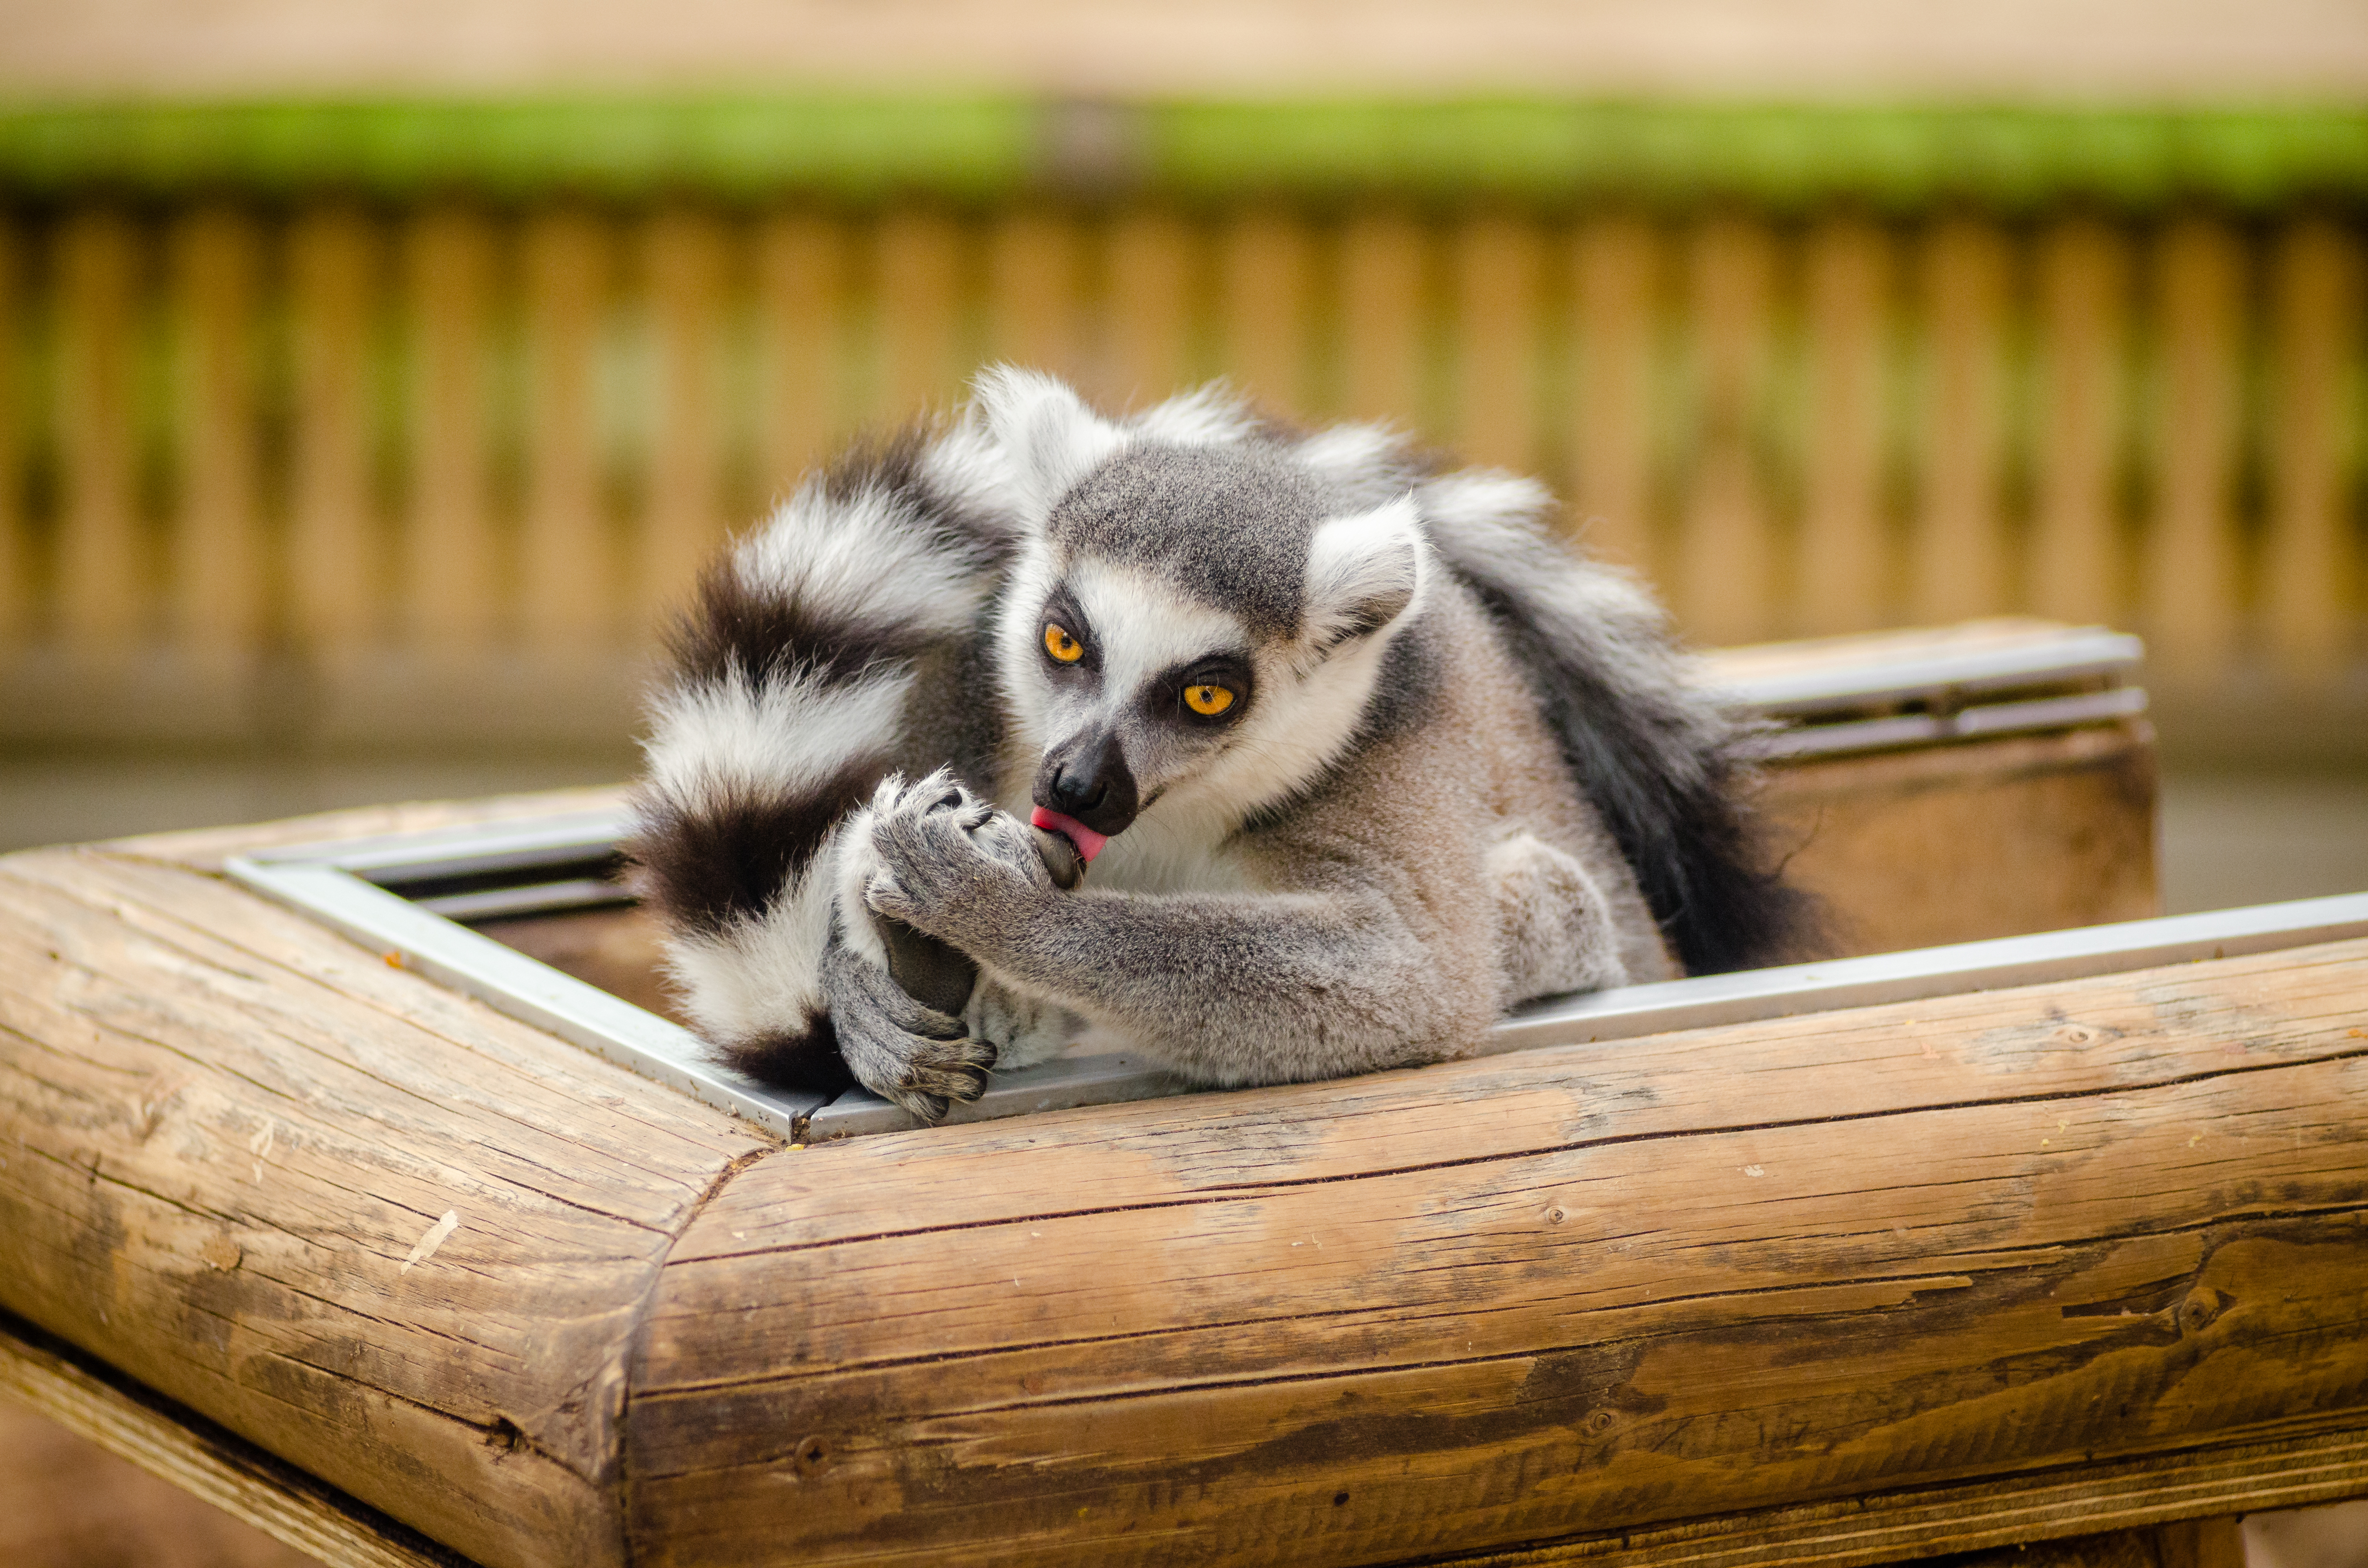
animal, wildlife, zoo, mammal, fauna, primate, madagascar, vertebrate, lemur